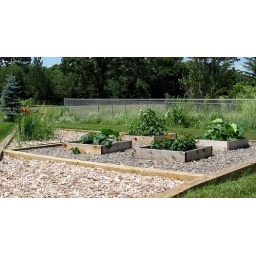
Part of Kitchen Garden in front yard. 2 boxes of Zucchini, one Early Girl Tomato, and one box of Marigolds.